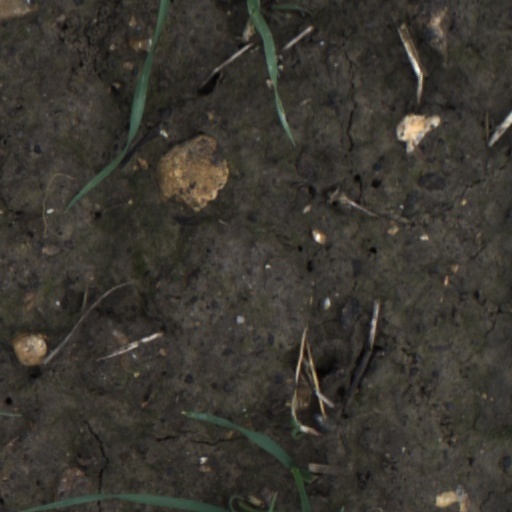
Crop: wheat